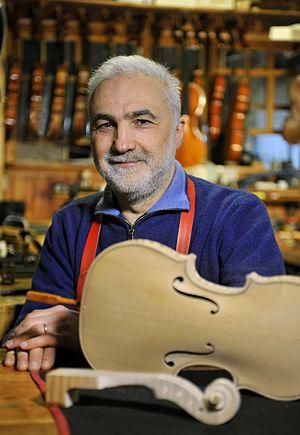
Roberto Regazzi est un luthier italien renommé, toujours actif dans sa ville natale.